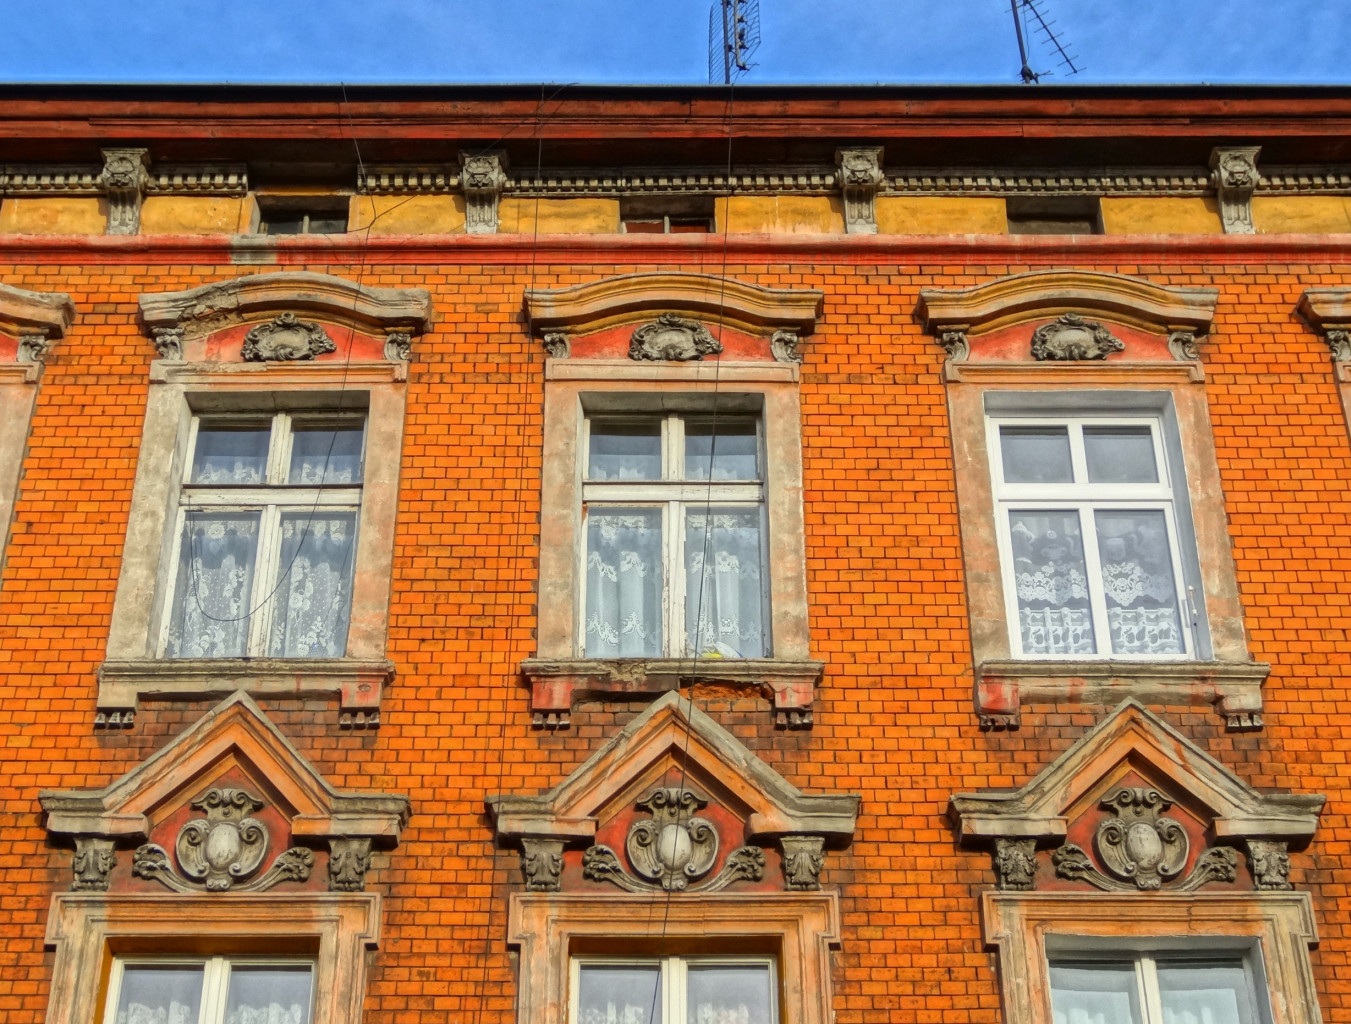
architecture, house, window, building, palace, home, facade, property, exterior, residential, front, estate, neighbourhood, classical architecture, residential area, bydgoszcz, sash window